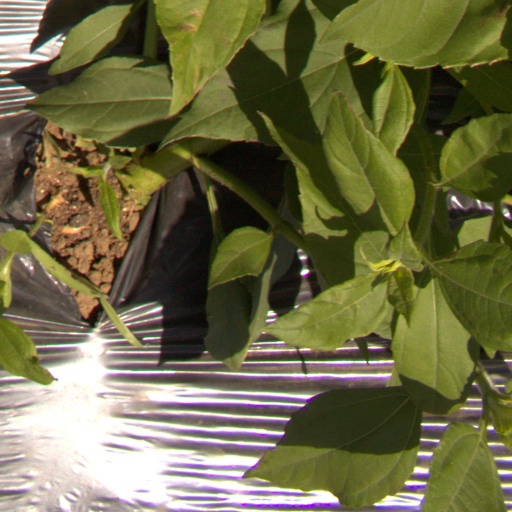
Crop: Jerusalem artichoke